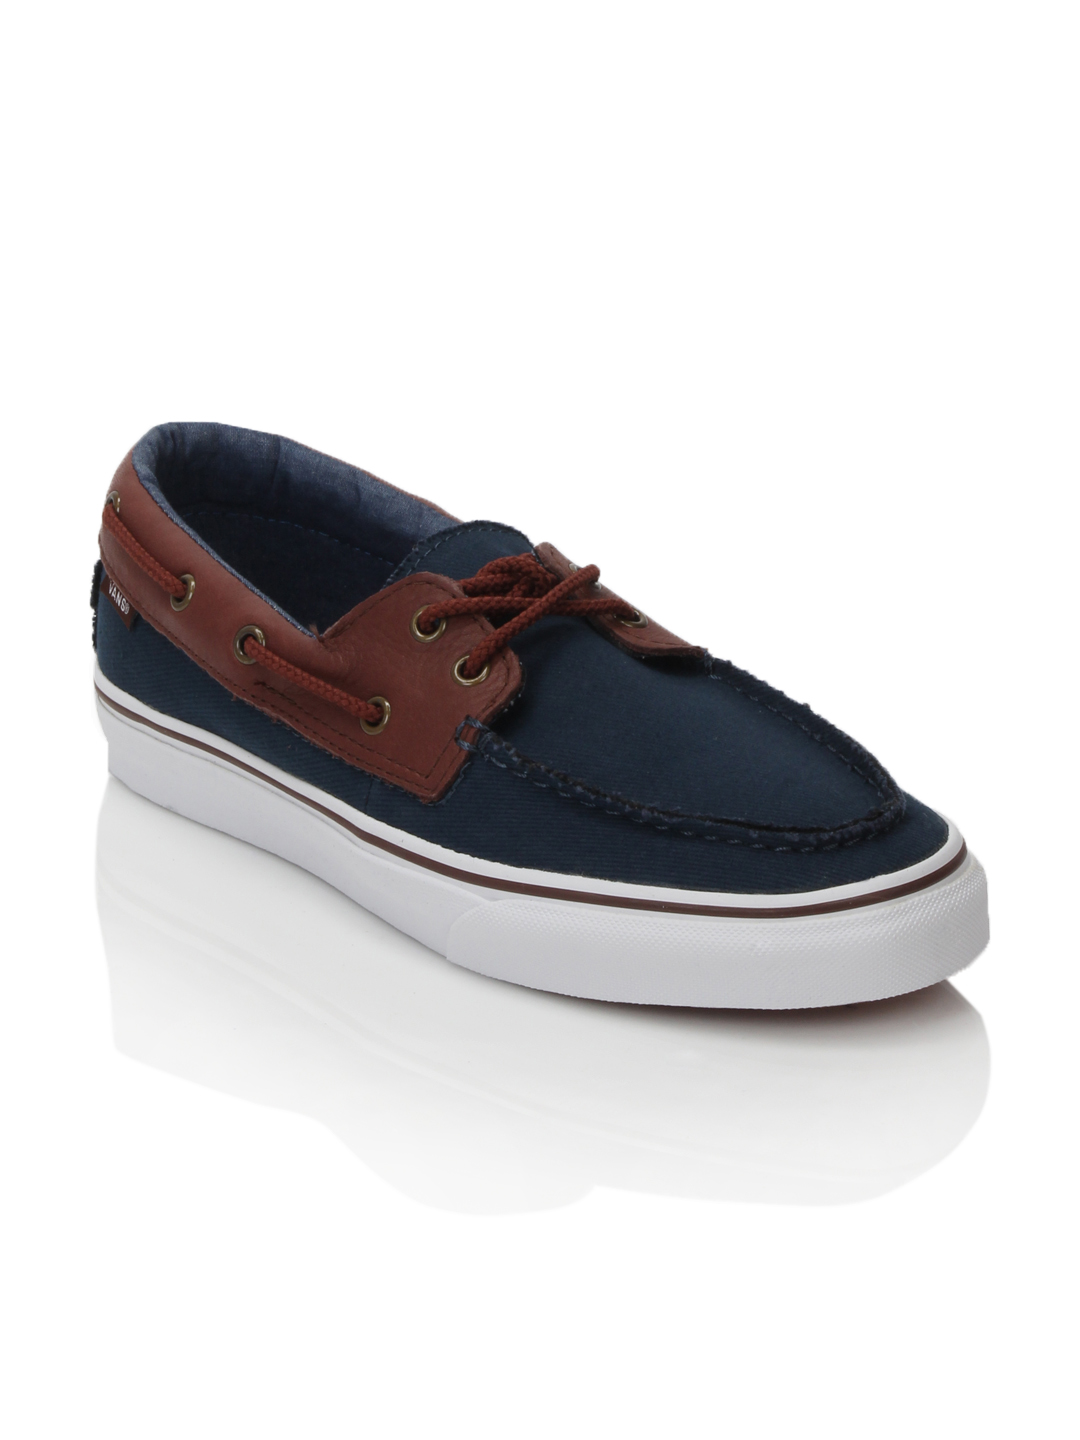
Vans Men Zapato Del Barco Blue Shoes
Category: Footwear / Shoes / Casual Shoes
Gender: Men
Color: Blue
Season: Summer 2012
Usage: Casual